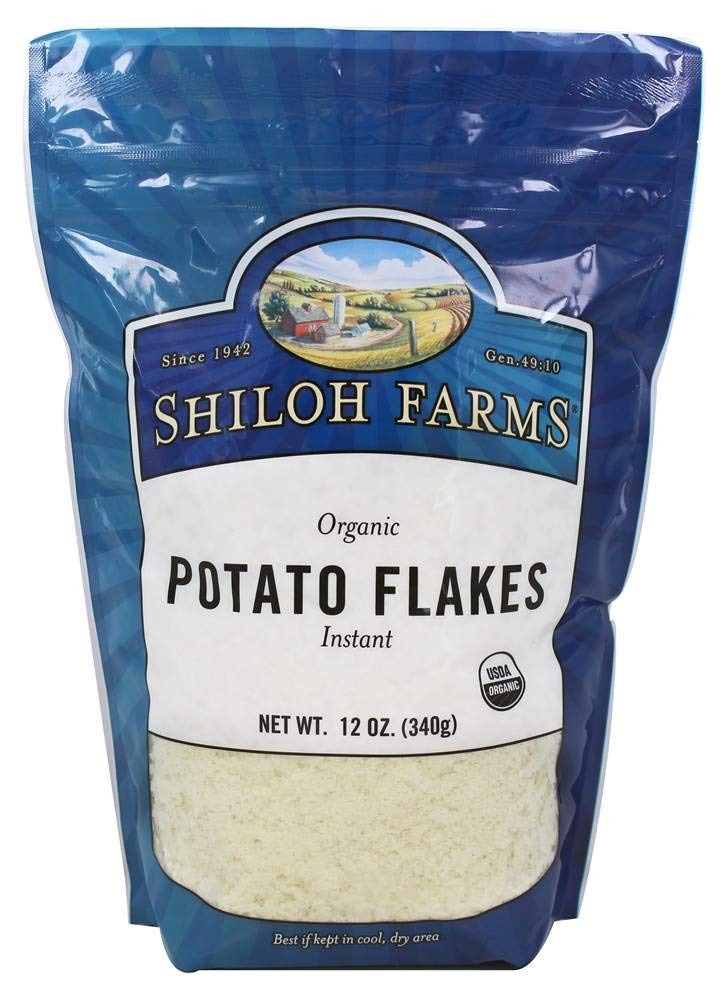
Item Name: Shiloh Farms Organic Potato Flakes Instant - 12 oz
Product Description: Certified Organic by USDA. Shiloh Farms - Organic Potato Flakes - 12 oz. (340g) Shiloh Farms Organic Potato Flakes are delicious. Potatoes have been a staple food in our diets for many gererations. These flakes are made from organic potato's without the skins. They are so versatile and delicious, besides being convenient to use. No animal, dairy residue or any additives are used to make the flakes
Value: 12.0
Unit: Ounce

Price: 10.89